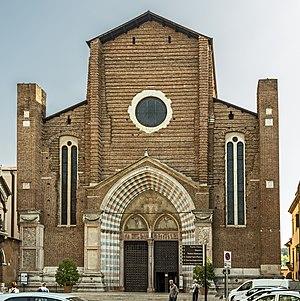
L'église Sant'Anastasia est une église gothique dominicaine située dans la vieille ville de Vérone en Italie, près du pont de pierre.